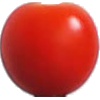
Label: Tomato Cherry Red 1